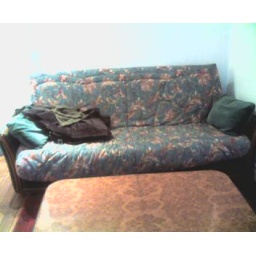
sofa bed in living or room